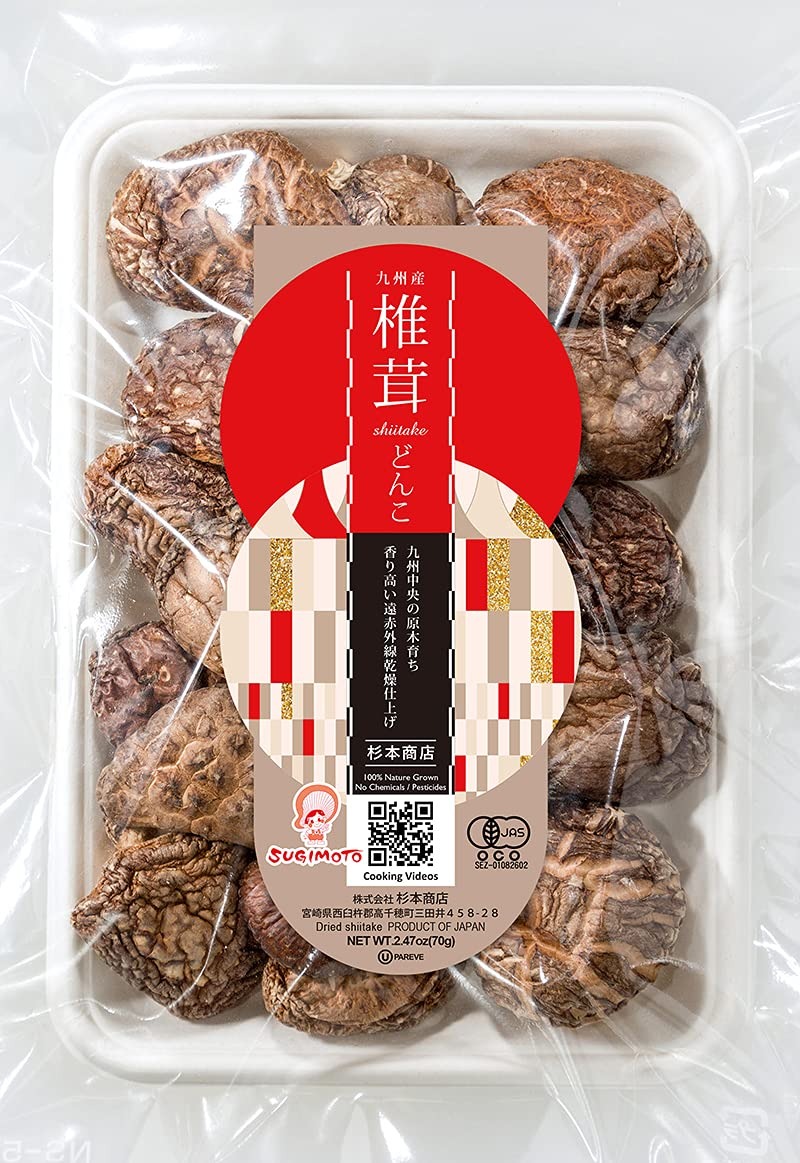
Item Name: Organic Japanese Dried Shiitake DONKO, 25-42mm, 70g
Bullet Point 1: Thick and meaty, dome-shaped cap. This organically certified Shiitake mushroom is called “Donko”(dōnggū) and is picked when budding, so it is meatier than Koshin, bite-size, 25-42mm. For the most delicious to eat, please soak in cold water for 24 hours in the fridge. To reduce soaking time, take out the Shiitake one hour after you started soaking the mushrooms, chop into half or small pieces, and soak for another hour and then use as needed.
Bullet Point 2: Forest-grown Shiitake Mushrooms naturally cultivated outdoors on special sweet sap oak logs. Grown by local farmers on Kyushu, a Southern island of Japan.
Bullet Point 3: Japanese famous chef, Dr. Yukio Hattori, chose our Shiitake for his traditional Japanese New Year foods "Osechi." He is known as an expert commentator on the Japanese television show "Iron Chef." And his cooking school recommends our Shiitake and allow us to use his face on our products.
Bullet Point 4: We enclose a recipe sheet in our Shiitake, which links to cooking movies.
Bullet Point 5: By grating Dried Shiitake into a simple powder and adding it to any of your cooking brings out the Umami power of Guanylate. By just adding a little Shiitake powder will bring out the Umami of any of your cooking without adding a strong Shiitake flavor.
Product Description: Our Forest-Grown dried Shiitake mushroom is cultivated locally by 600+ traceability managed growers. The growers use a 1,000-year-old Japanese approach to grow sustainable Sweet Sap Oak (sawtooth oak) Tree logs that are recognized in Japan as producing the best-tasting and textured Shiitake. <BR> Japanese famous chef, Dr. Yukio Hattori, chose our Shiitake for his traditional Japanese New Year foods "Osechi." He is known as an expert commentator on the Japanese television show "Iron Chef." And his cooking school recommends our Shiitake and allow us to use his face on our products. <BR><BR> Our Shiitake is perhaps the only Kosher certified Shiitake that are 100% Forest-Grown. The forest undergoes a 15-years life cycle. In the spring, seedlings will grow from sawtooth oak stumps. Thus, the oak trees on the mountain will regrow after a period of time. Very Sustainable. We use a far-infrared drying approach, which minimizes moisture to less than 9% (others are 12%+) to preserve a premium taste and quality. Our Shiitake has the most natural Vitamin D, 6880 IU/100g, by UVB exposure. <BR><BR> Forest-grown Shiitake contains large amounts of Guanylate, which enhances the Umami of Glutamate a much more intense Umami taste. The most abundant amino acids in the natural world are Glutamate. And Umami, produced by Glutamate, has a characteristic of becoming seven to eight times stronger through Guanylate of Shiitake. The drying process breaks the Shiitake's cell membrane, and the rehydrating produces Guanylate. Shiitake is the natural Umami booster for home cooking. <BR><BR> Tips for Rehydration <BR> For the most delicious Shiitake, please soak in cold water for 24 hours in the fridge. To reduce soaking time, take out the Shiitake one hour after you started soaking the Shiitake, chop into small pieces, and soak for another hour and then use it as needed. <BR> <BR> Store dried Shiitake mushroom at room temperature, away from heat and moisture. <BR><BR>
Value: 2.45
Unit: Ounce

Price: 26.99